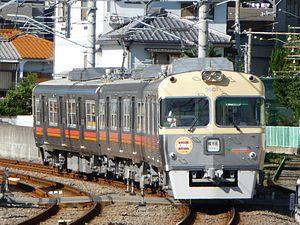
Iyo Railway Co., Ltd., également appelée Iyotetsu, est une compagnie de transport de passagers qui exploite trois lignes de chemin de fer à Matsuyama au Japon, ainsi que le réseau de tramways et de bus de la ville.